Václav Cílek

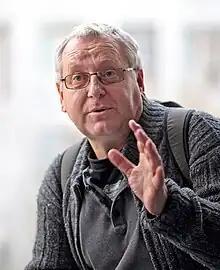

Václav Cílek (born 11 May 1955) is a Czech geologist, climatologist, writer, philosopher, science popularizer and translator of Tao and Zen texts.